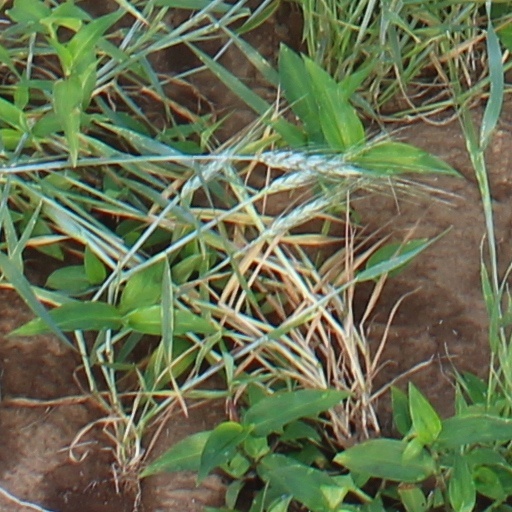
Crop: wheat